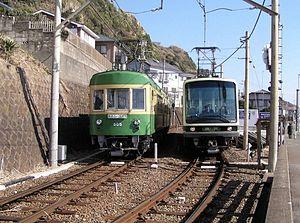
Croisement de rames Enoden séries 300 et 2000 à Minegahara Shingojo 日本語: 江ノ島電鉄線峰ヶ原信号場を通過する305形電車（左）と2002形電車（右）。七里ケ浜駅方向き、2006年2月3日 12:17 (JST) 頃に撮影